Vakhtang Kolbaia

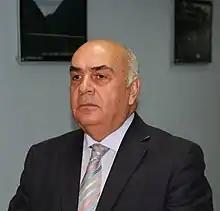
Vakhtang Kolbaia

Vakhtang Kolbaia (born 9 September 1952) is a Georgian politician. From 2013 to 2019, he was chairman of the government of the Autonomous Republic of Abkhazia, which sits in exile in the Georgian capital of Tbilisi due to the armed conflict in Abkhazia.